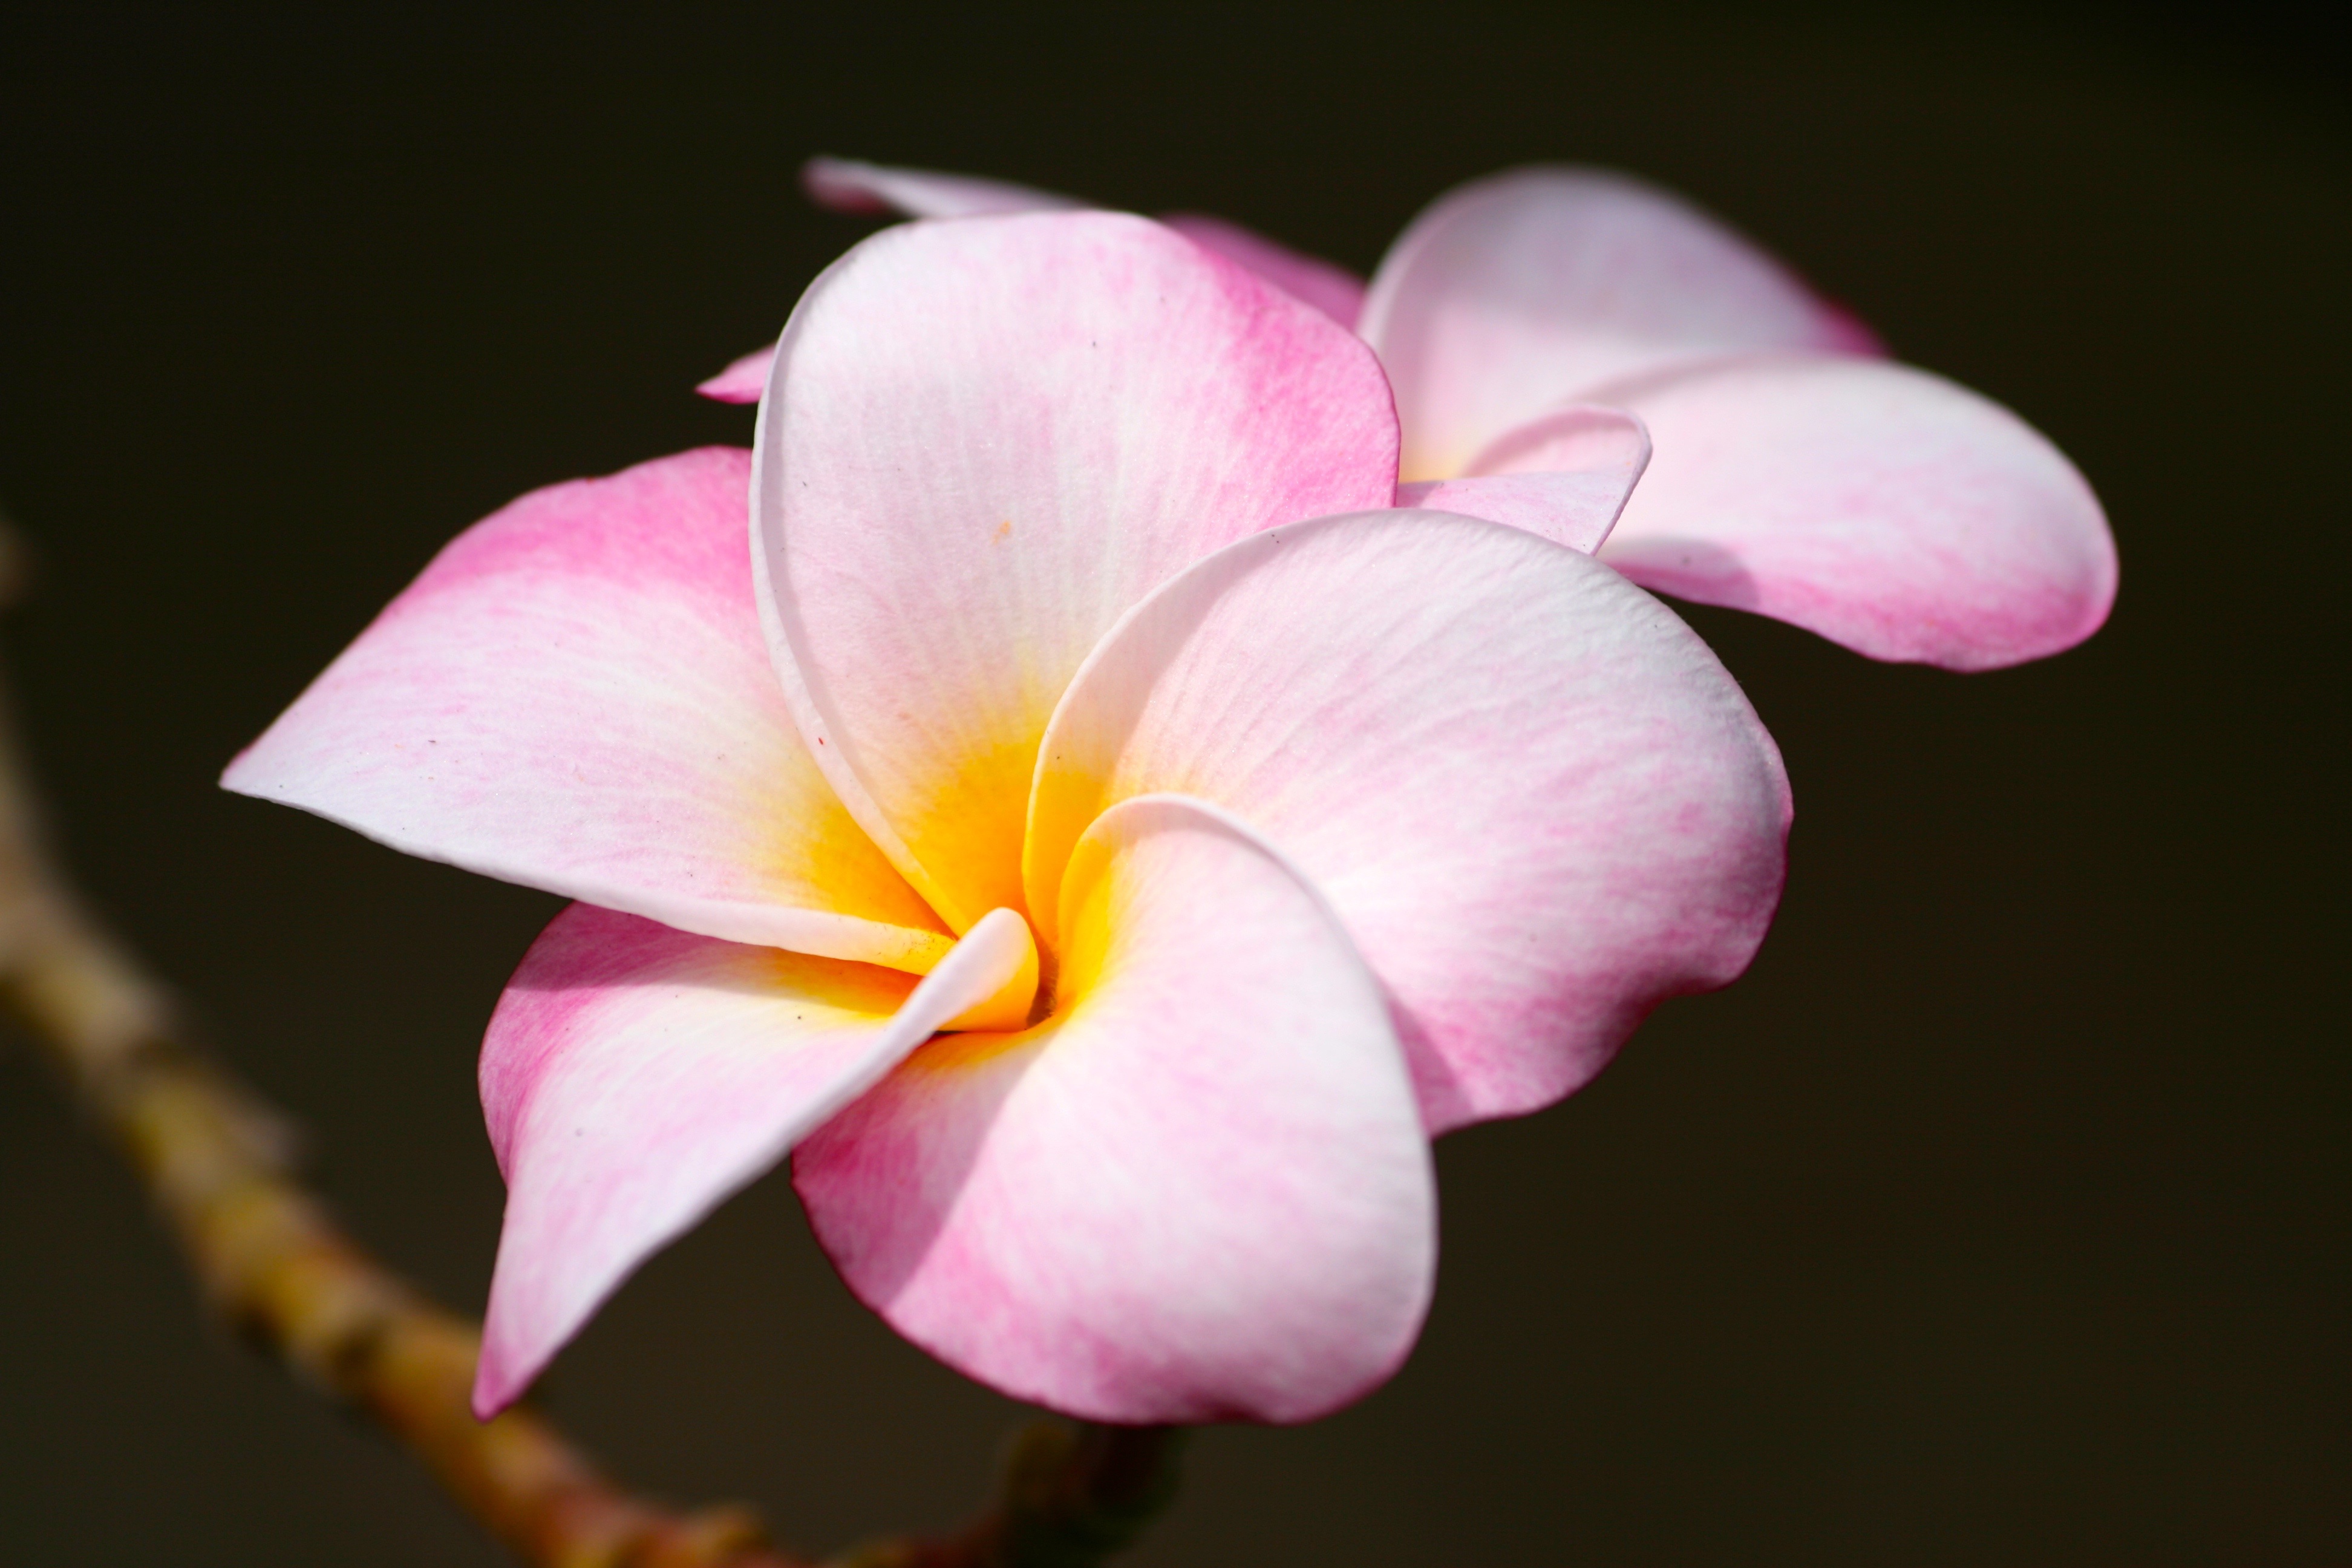
nature, blossom, plant, photography, leaf, flower, petal, tropical, hawaii, garden, pink, flora, botanical, close up, plumeria, fragrant, macro photography, flowering plant, plant stem, land plant